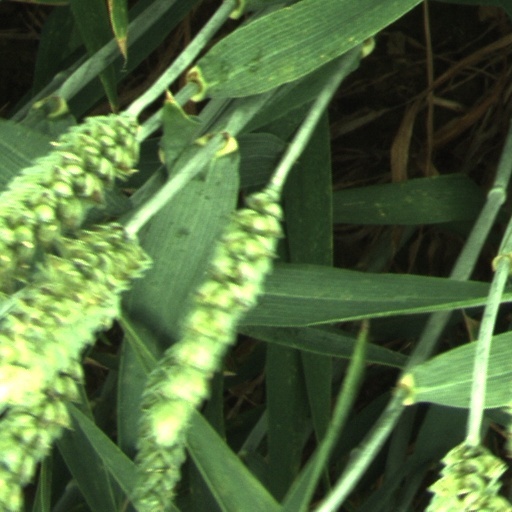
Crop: wheat